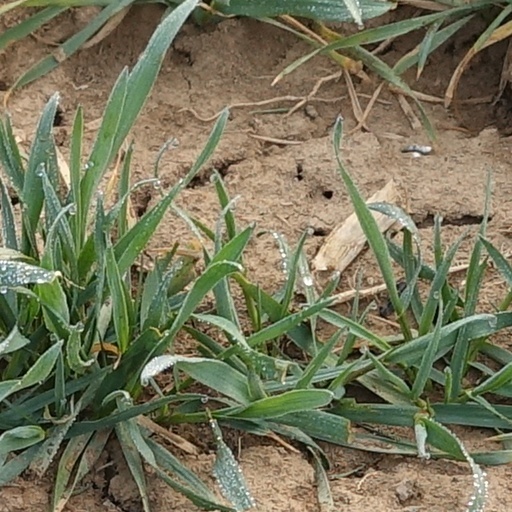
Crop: wheat